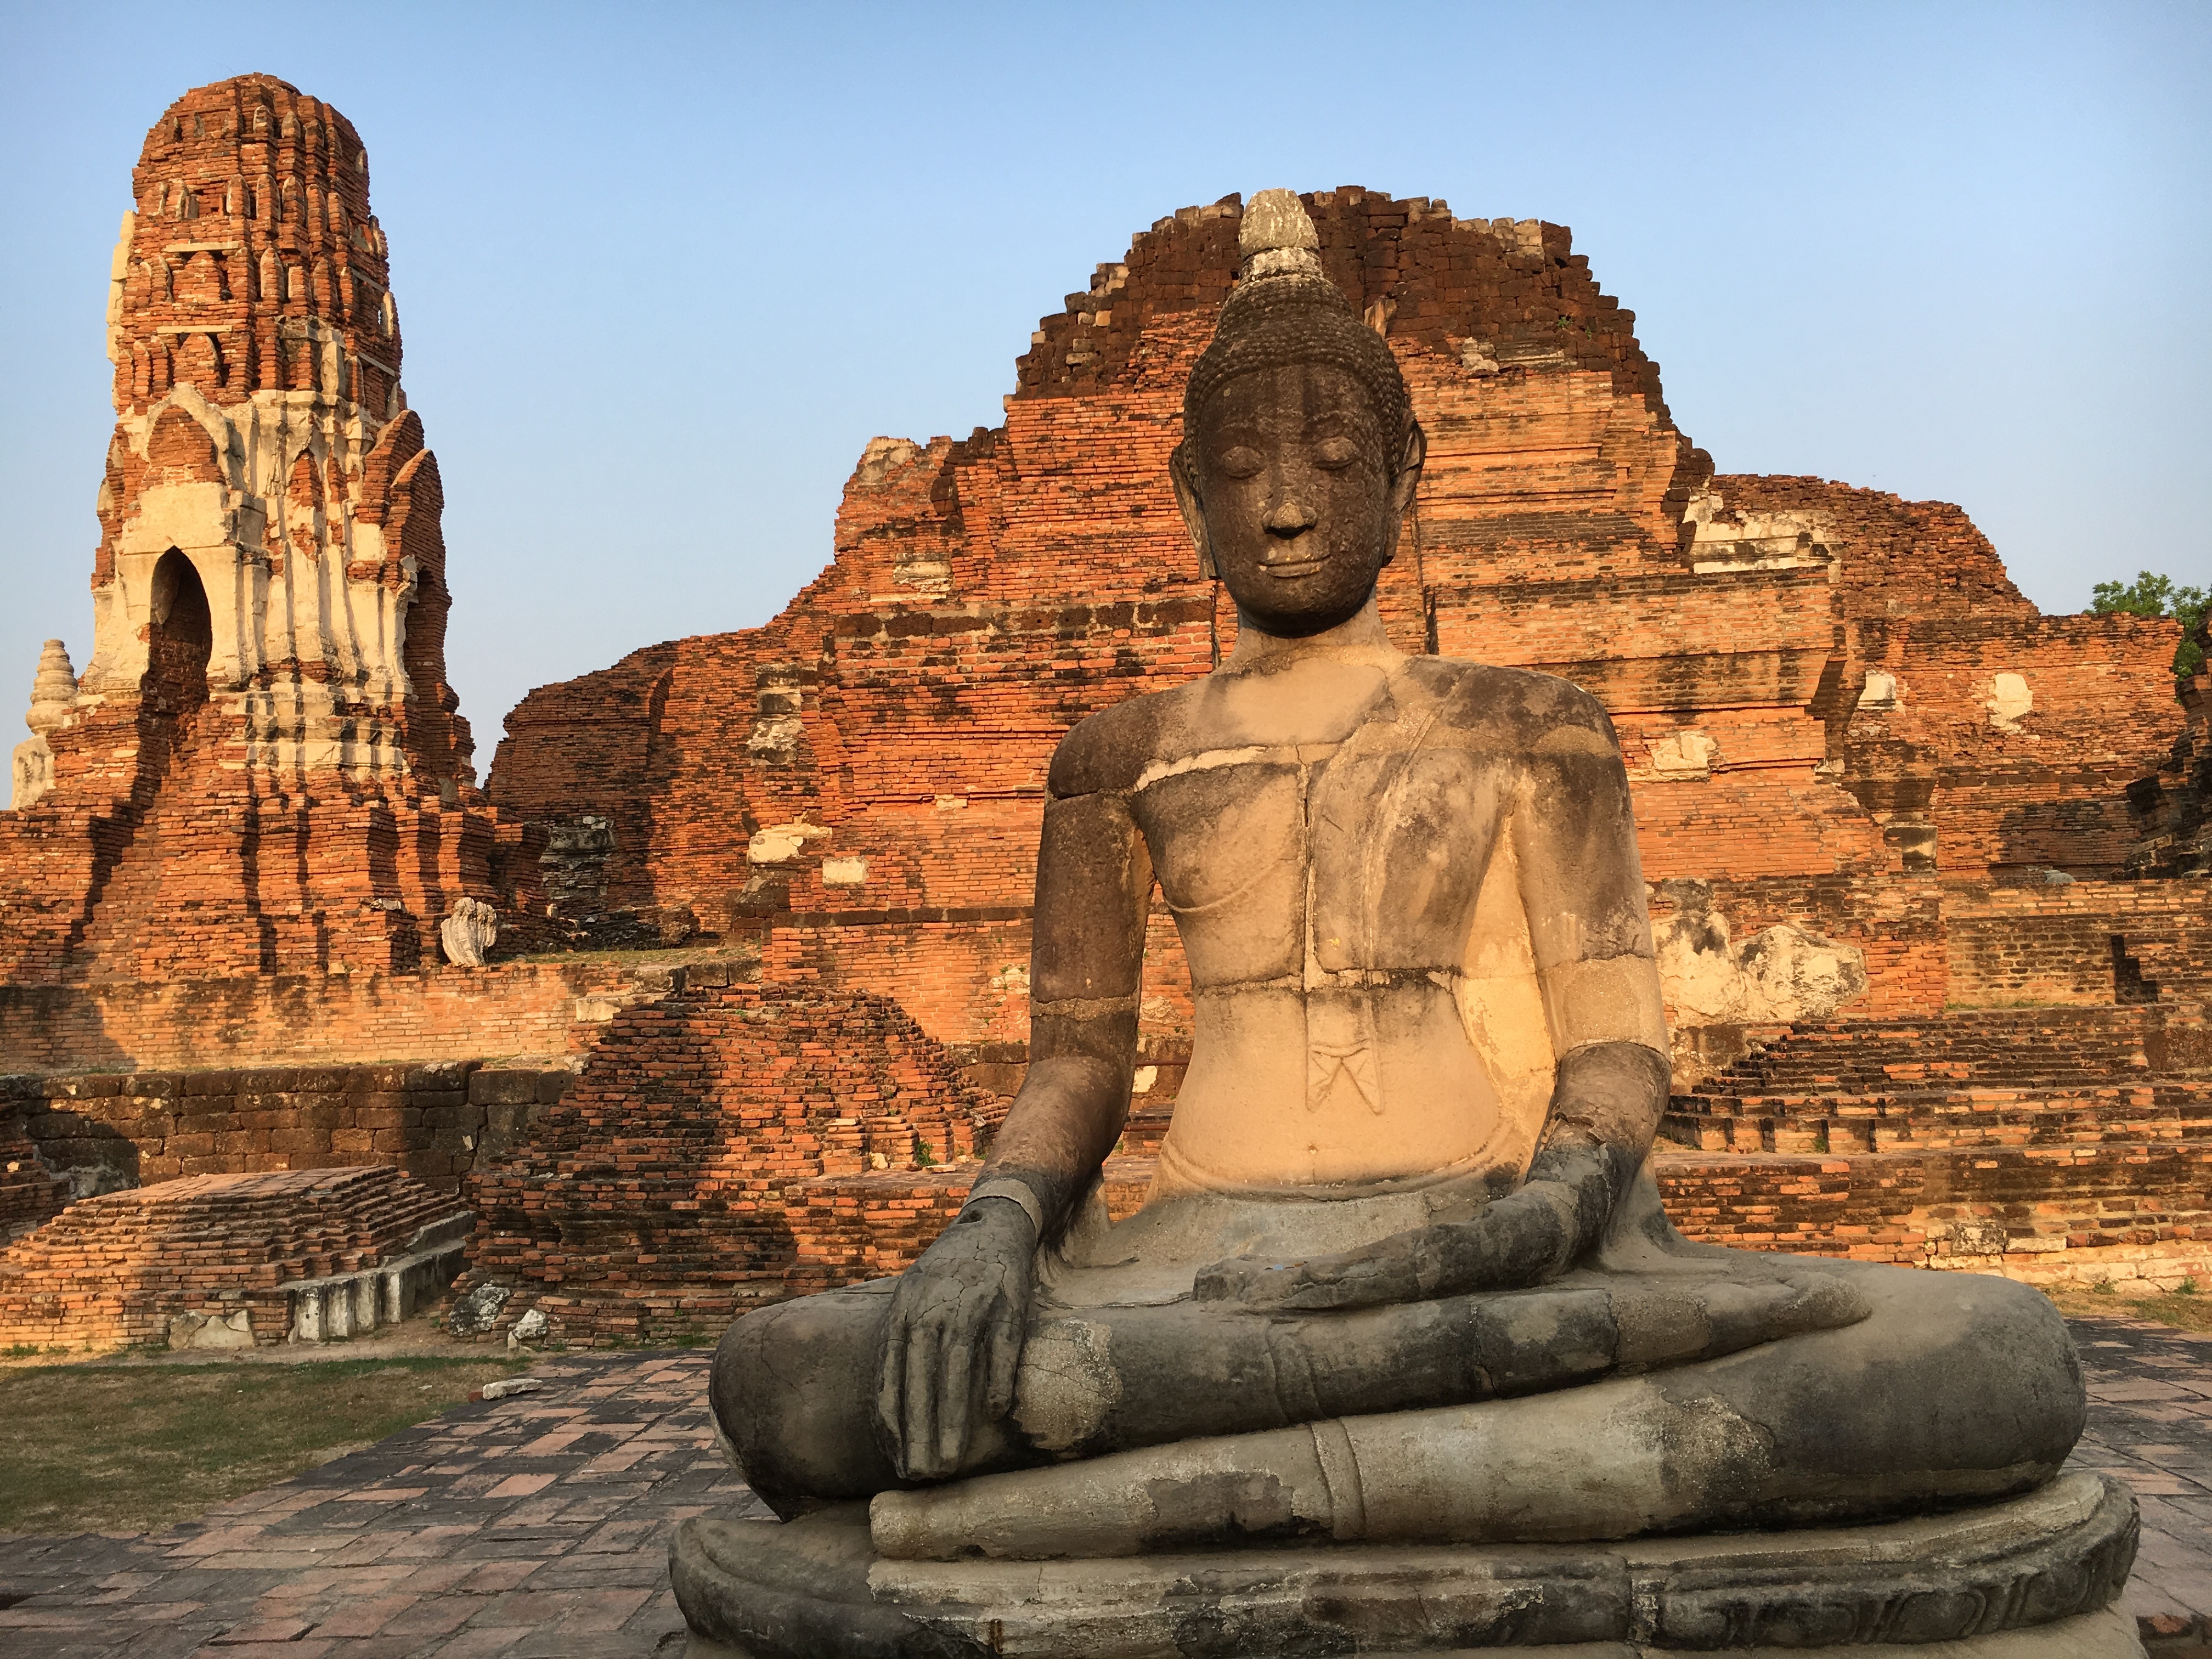
rock, architecture, building, old, monument, travel, formation, statue, arch, asia, landmark, place of worship, thailand, places of interest, temple, ruins, history, historically, worth a visit, archaeological site, hindu temple, historic site, gautama buddha, ancient history, ayyutthaya, wat mahathat